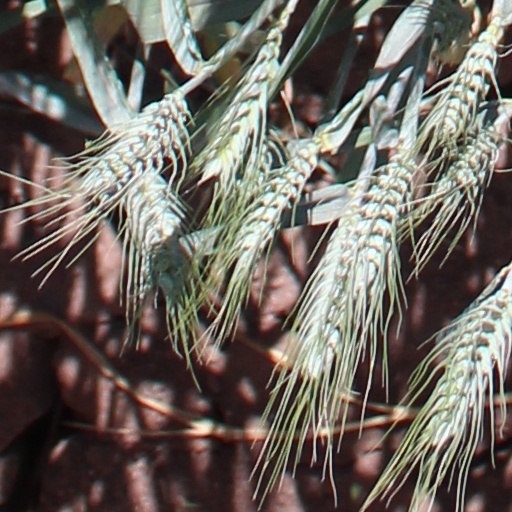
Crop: wheat